Bankstown railway line

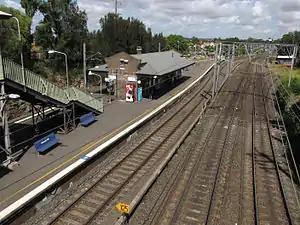
Dulwich Hill railway station on the Bankstown railway line, at left, in 2010. Parallel at right is the Metropolitan Goods railway line. The former Rozelle branch of the Metropolitan Goods railway line is at the top right; it has since been converted to light rail.

The line opened on 1 February 1895, initially as a branch from the Illawarra railway line at Sydenham to Belmore. Railway authorities initially conceived of the line as a opportunity to alleviate pressure on the Old Main South railway line by providing an alternate route to Liverpool, and also to advance development of the intervening land. However, the 1890s depression constrained the development of the line.